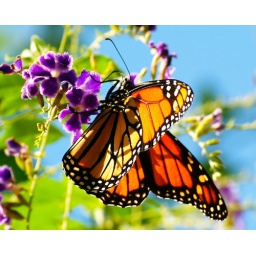
Butterfly at butterfly house at Zoo in San anotonio